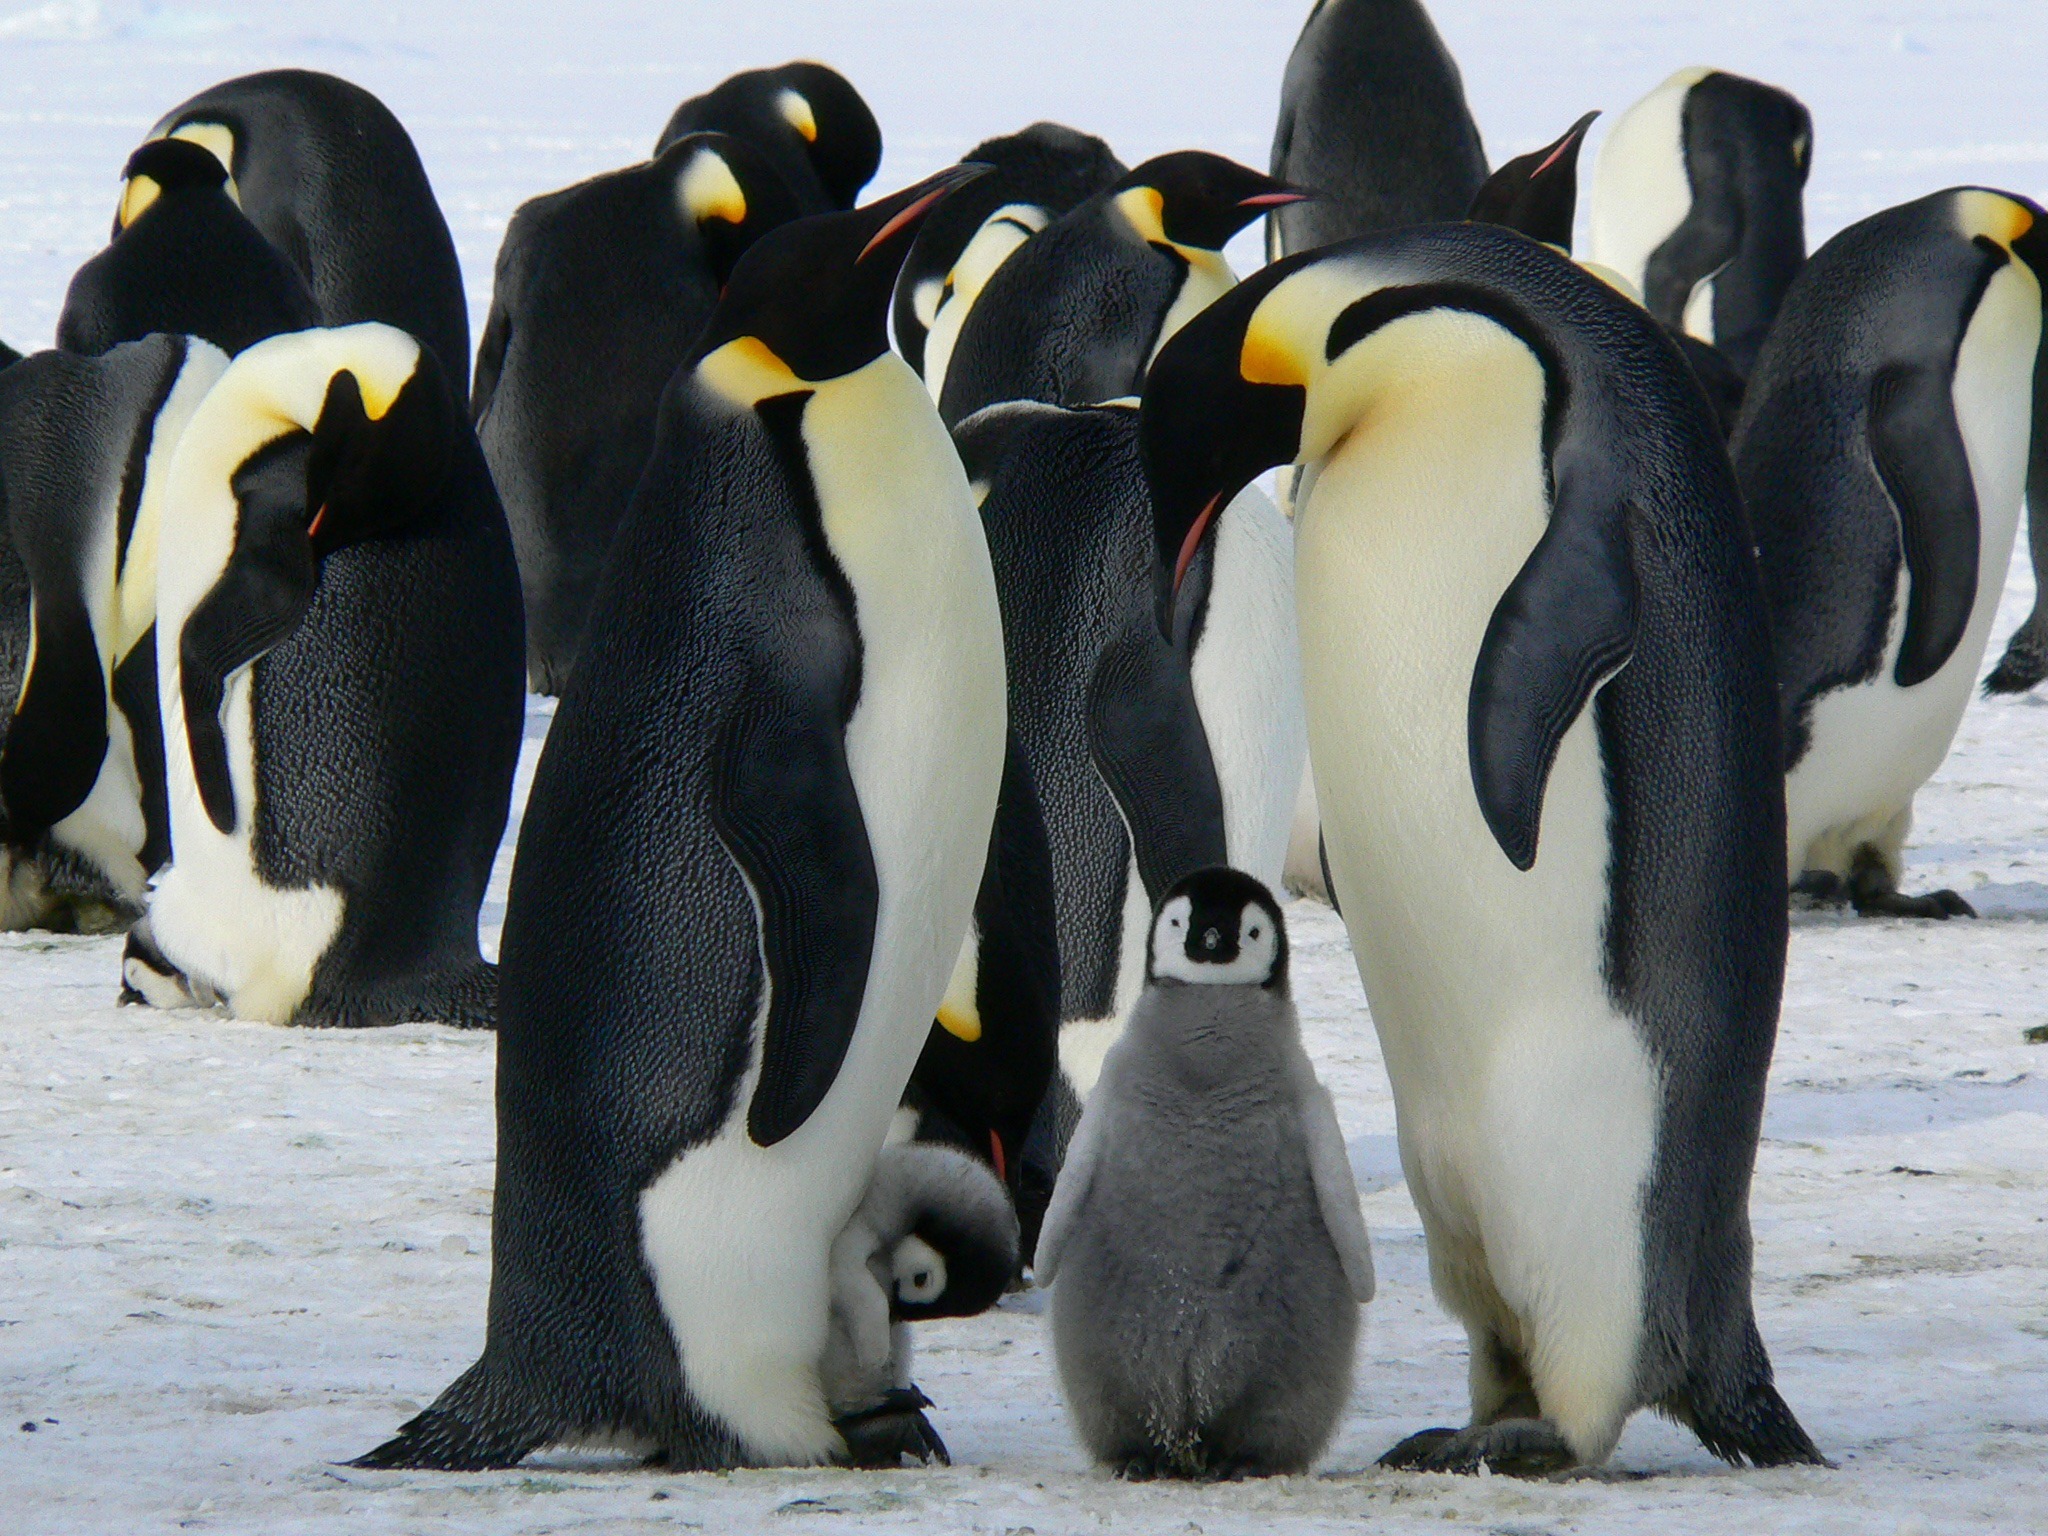
bird, penguin, flightless bird, vertebrate, king penguin, beak, ad lie penguin, emperor penguin, terrestrial animal, wildlife, tail